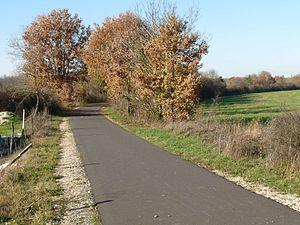
ancienne voie ferrée Angoulême-Nontron, Pranzac, Charente, France
La ligne du Quéroy-Pranzac à Thiviers est une ligne ferroviaire française non électrifiée, à écartement standard et à voie unique presque totalement déclassée, qui reliait les gares du Quéroy-Pranzac, à l'est d'Angoulême, située sur la ligne de Limoges-Bénédictins à Angoulême, et de Thiviers, sur la ligne de Limoges-Bénédictins à Périgueux, en desservant notamment Nontron, dans le Périgord vert.